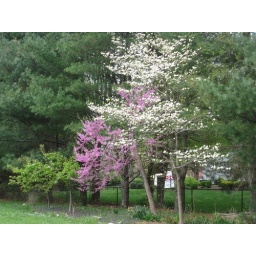
white dogwood tree and eastern redbud tree (my favorite) in back yard